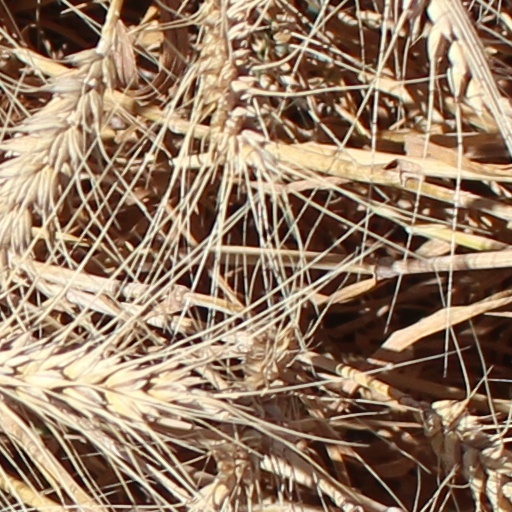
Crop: wheat